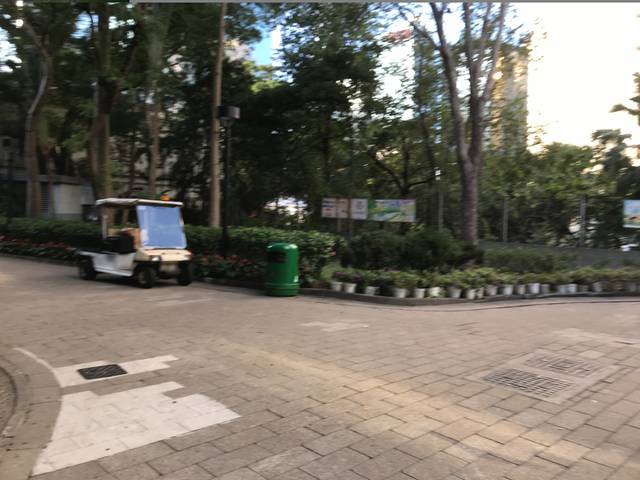
Region: China
Coordinates: 22.278, 114.163